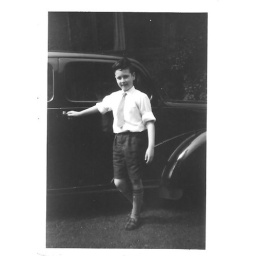
Our first car - Henry by the black ford.